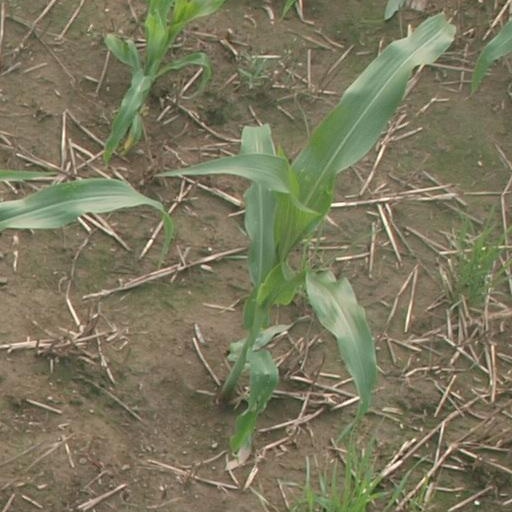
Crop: maize; corn